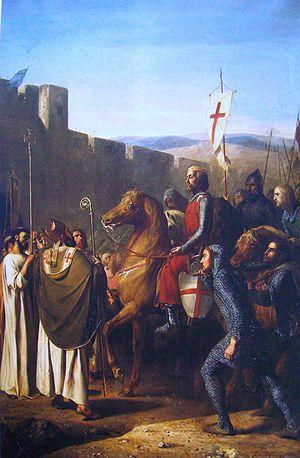
Baudouin de Boulogne entrant dans Édesse en février 1098.
Le comté d'Édesse est l’un des premiers États latins d’Orient, le plus avancé dans le monde islamique. C’est aussi le premier à être reconquis par les musulmans, une cinquantaine d’années après sa création.
Joseph-Nicolas Robert-Fleury, né le 8 août 1797 à Cologne et mort le 5 mai 1890, au 3, rue Mazarine, dans le 6ᵉ arrondissement de Paris, est un peintre français.
Après un net recul de ses frontières en Asie Mineure et la perte de ses possessions en Italie dans la deuxième moitié du XIᵉ siècle, l’Empire byzantin entreprit sous les Comnènes une période de redressement continu bien qu’incomplet. Cinq empereurs tentèrent pendant 104 ans et par divers moyens de tenir tête aux noblesses terrienne et militaire, soit en favorisant des membres de leur propre famille, soit en faisant appel à des conseillers de l’extérieur, soit en privilégiant l’une d’elles, soit en persécutant l’une et l’autre. La réforme du système monétaire conduite par Alexis Iᵉʳ permit de relancer la vie économique et commerciale, mais cette dernière fut contrariée par l’ascendant de plus en plus considérable que prirent les marchands vénitiens d’abord, génois et pisans ensuite, établis à Constantinople. Sur le plan extérieur, les Comnènes cherchèrent à freiner l’avancée des Turcs en Anatolie tout en maintenant de bonnes relations avec eux pour avoir les mains libres dans la délicate conduite des relations avec les royaumes francs de Palestine et de Syrie et, à travers eux, avec les puissances européennes qui leur étaient apparentées.
Les salles des Croisades du château de Versailles créées par Louis-Philippe en 1843 comportent les armoiries et noms des principaux chefs croisés.